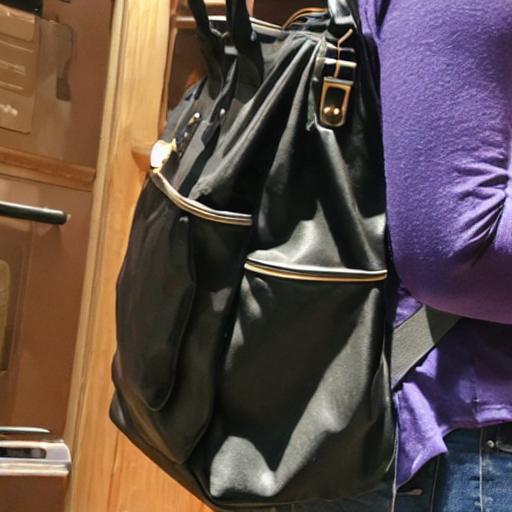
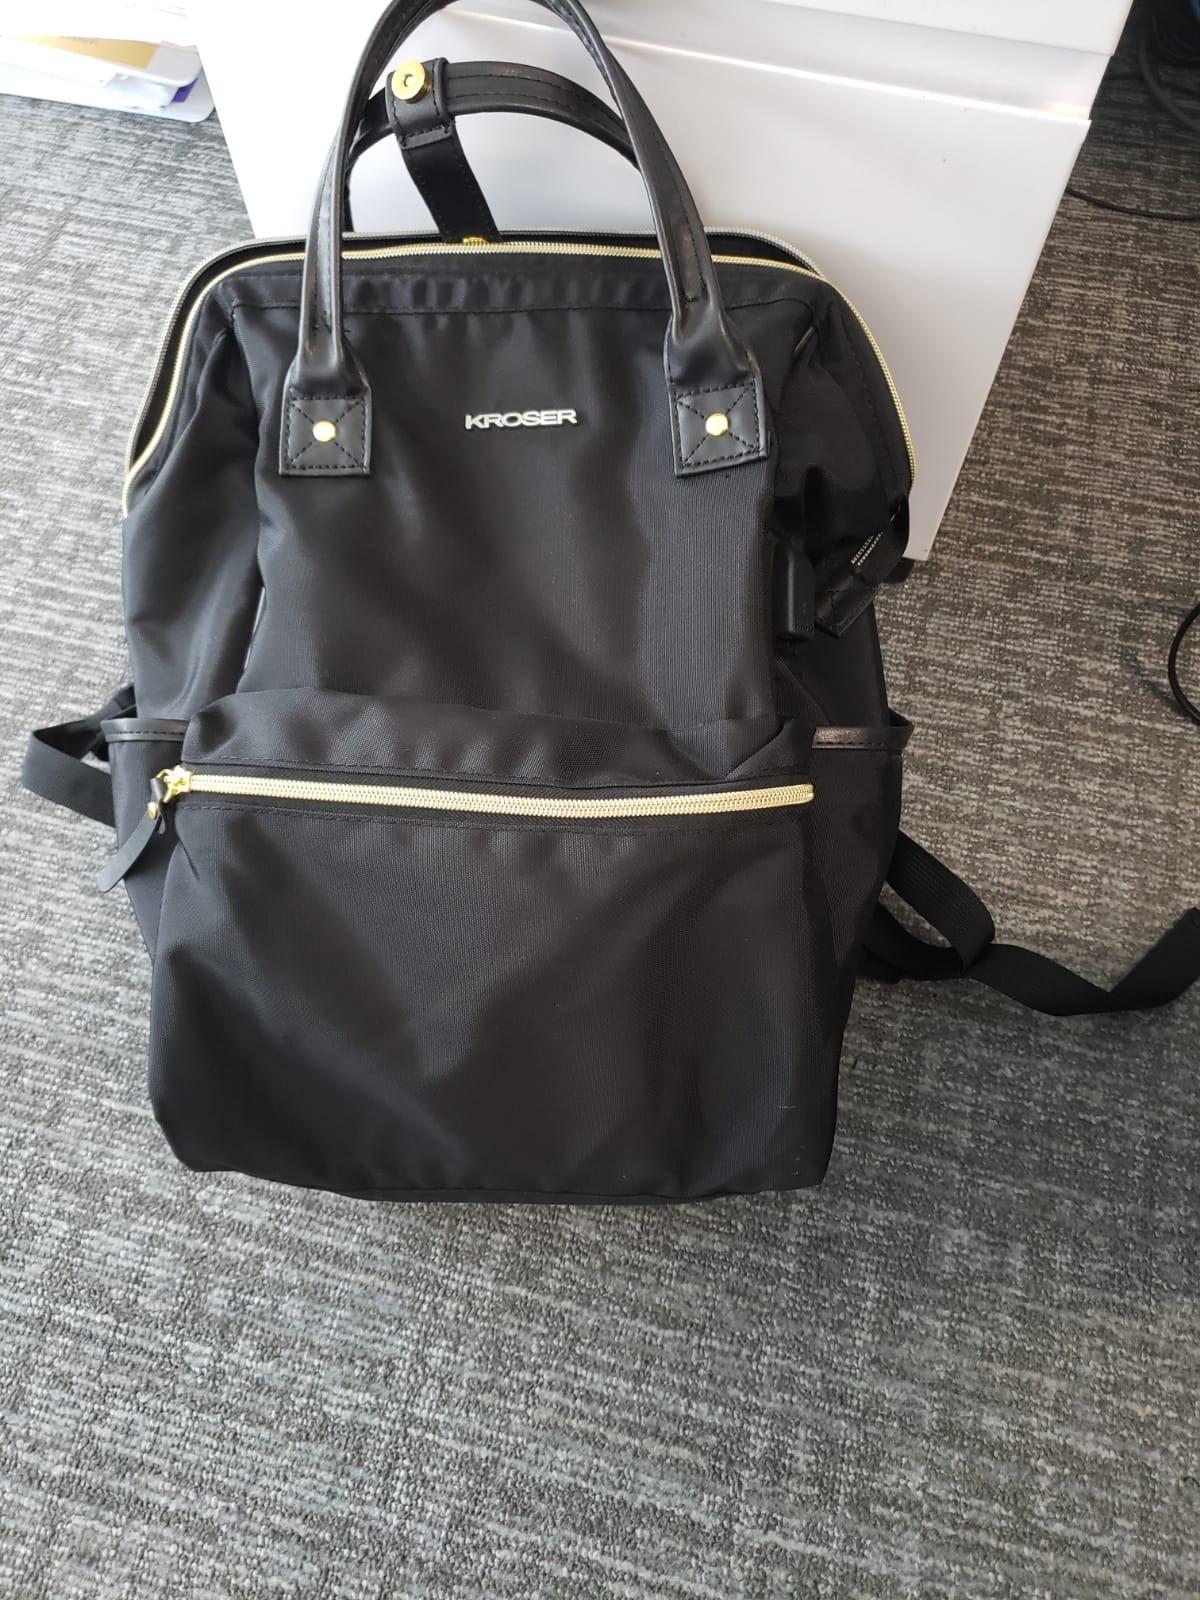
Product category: bag
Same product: no